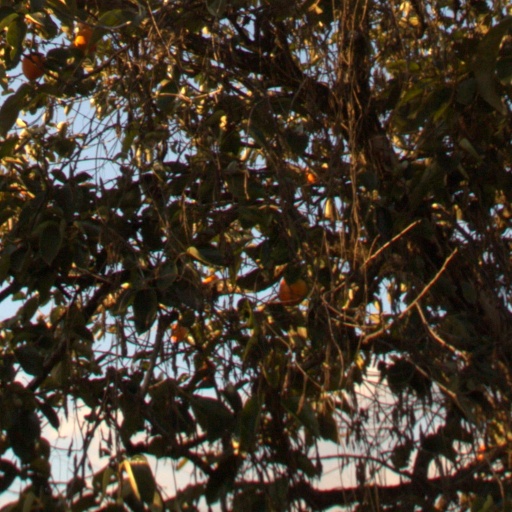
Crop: grape